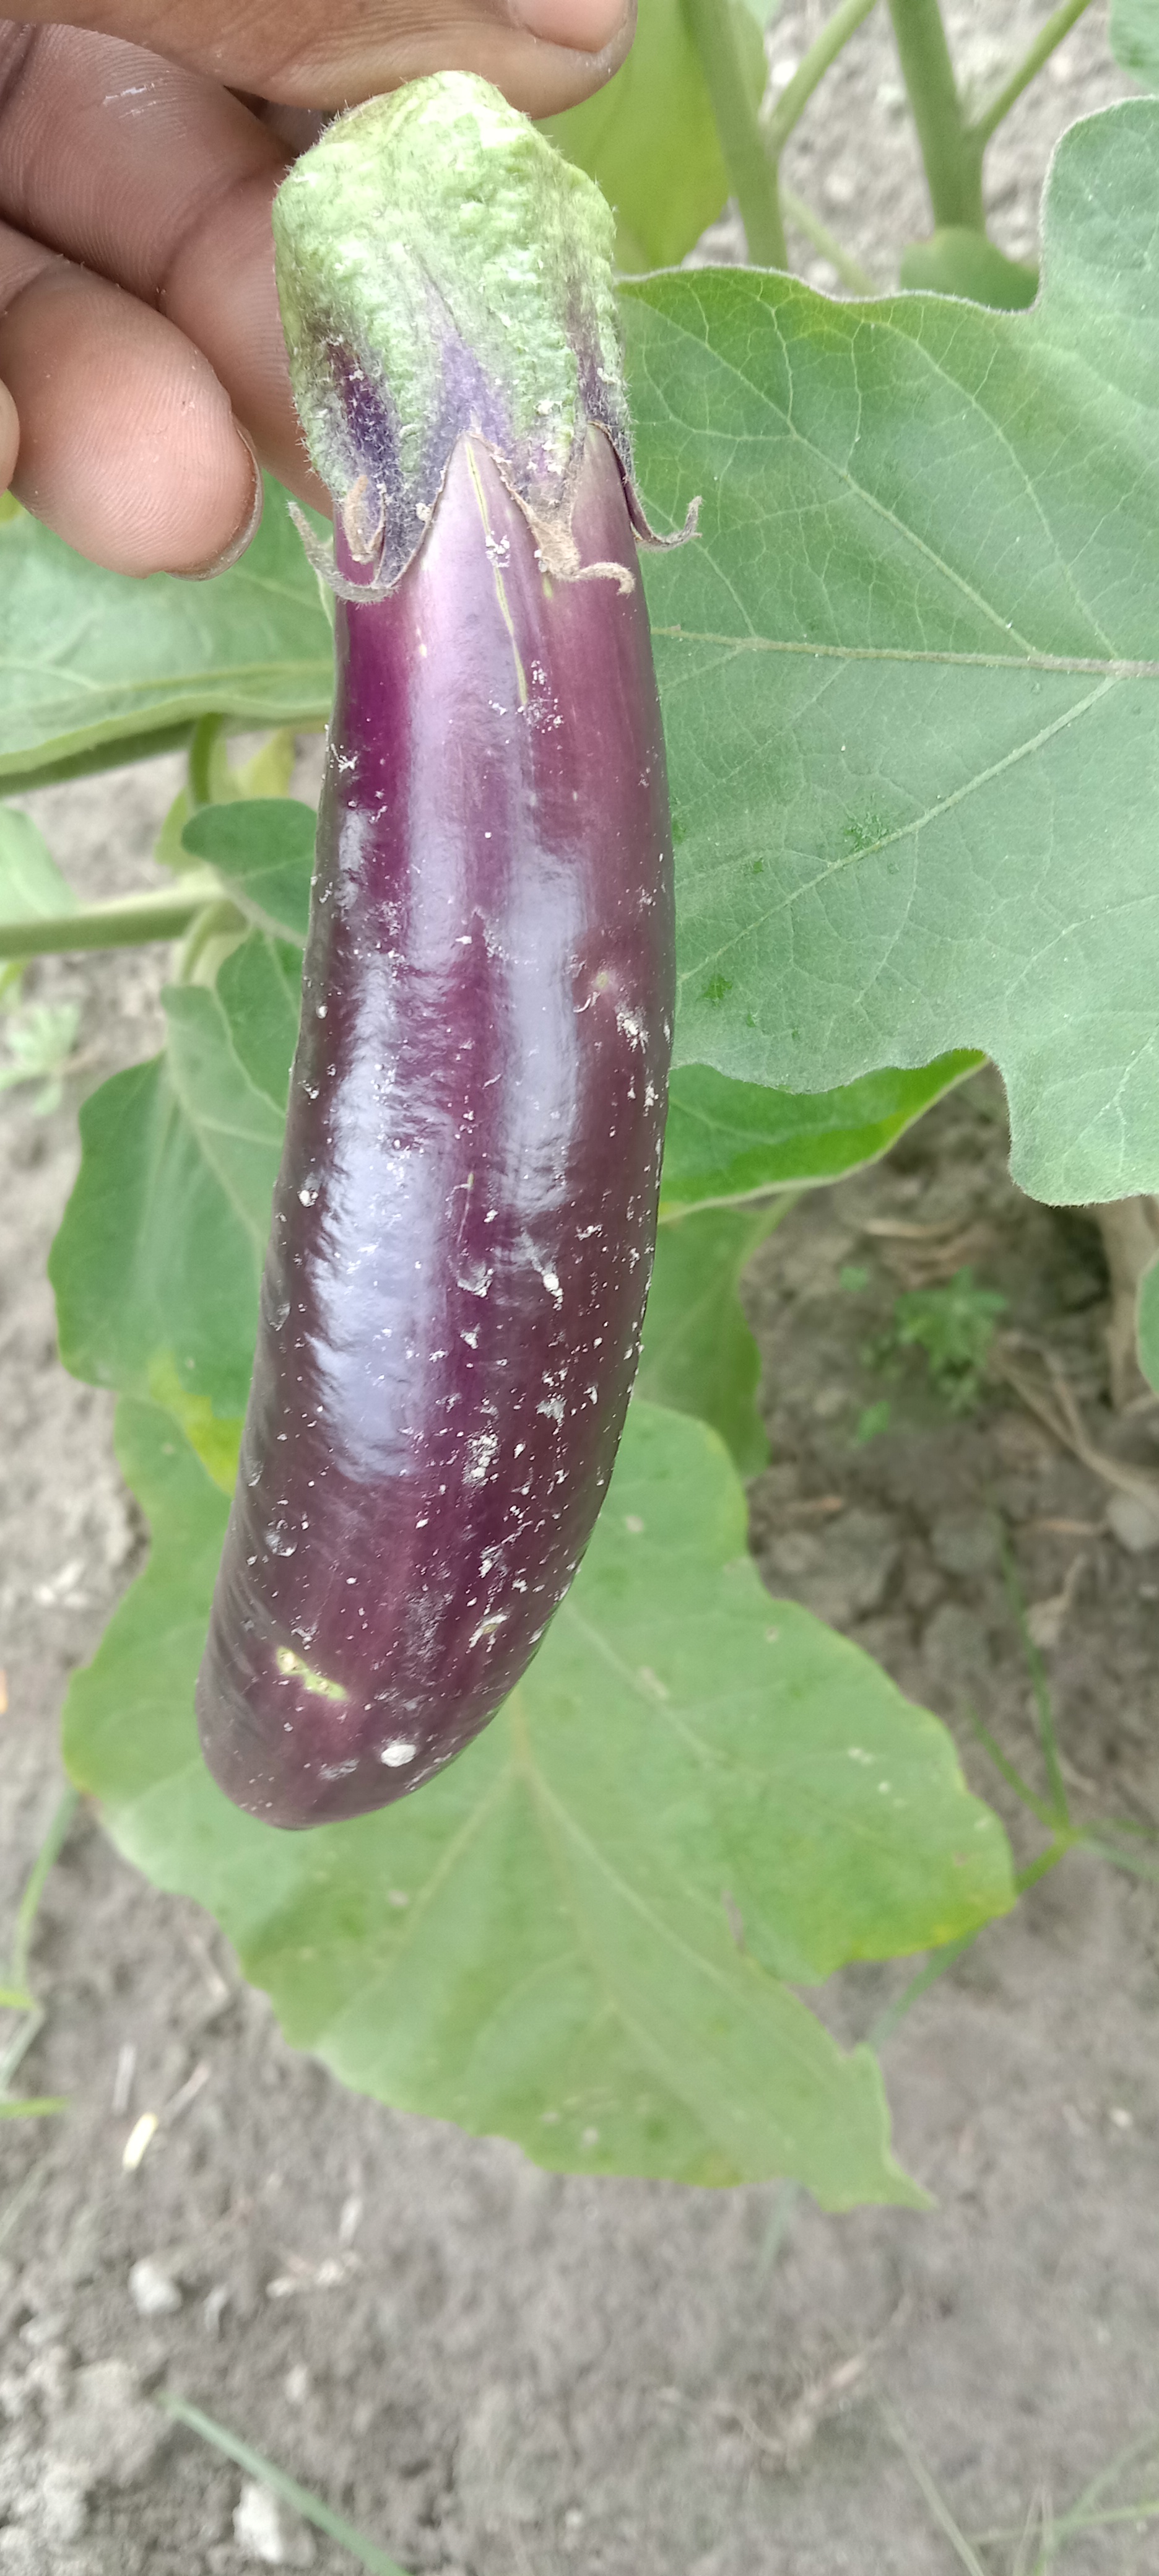
Label: Healty Brinjal